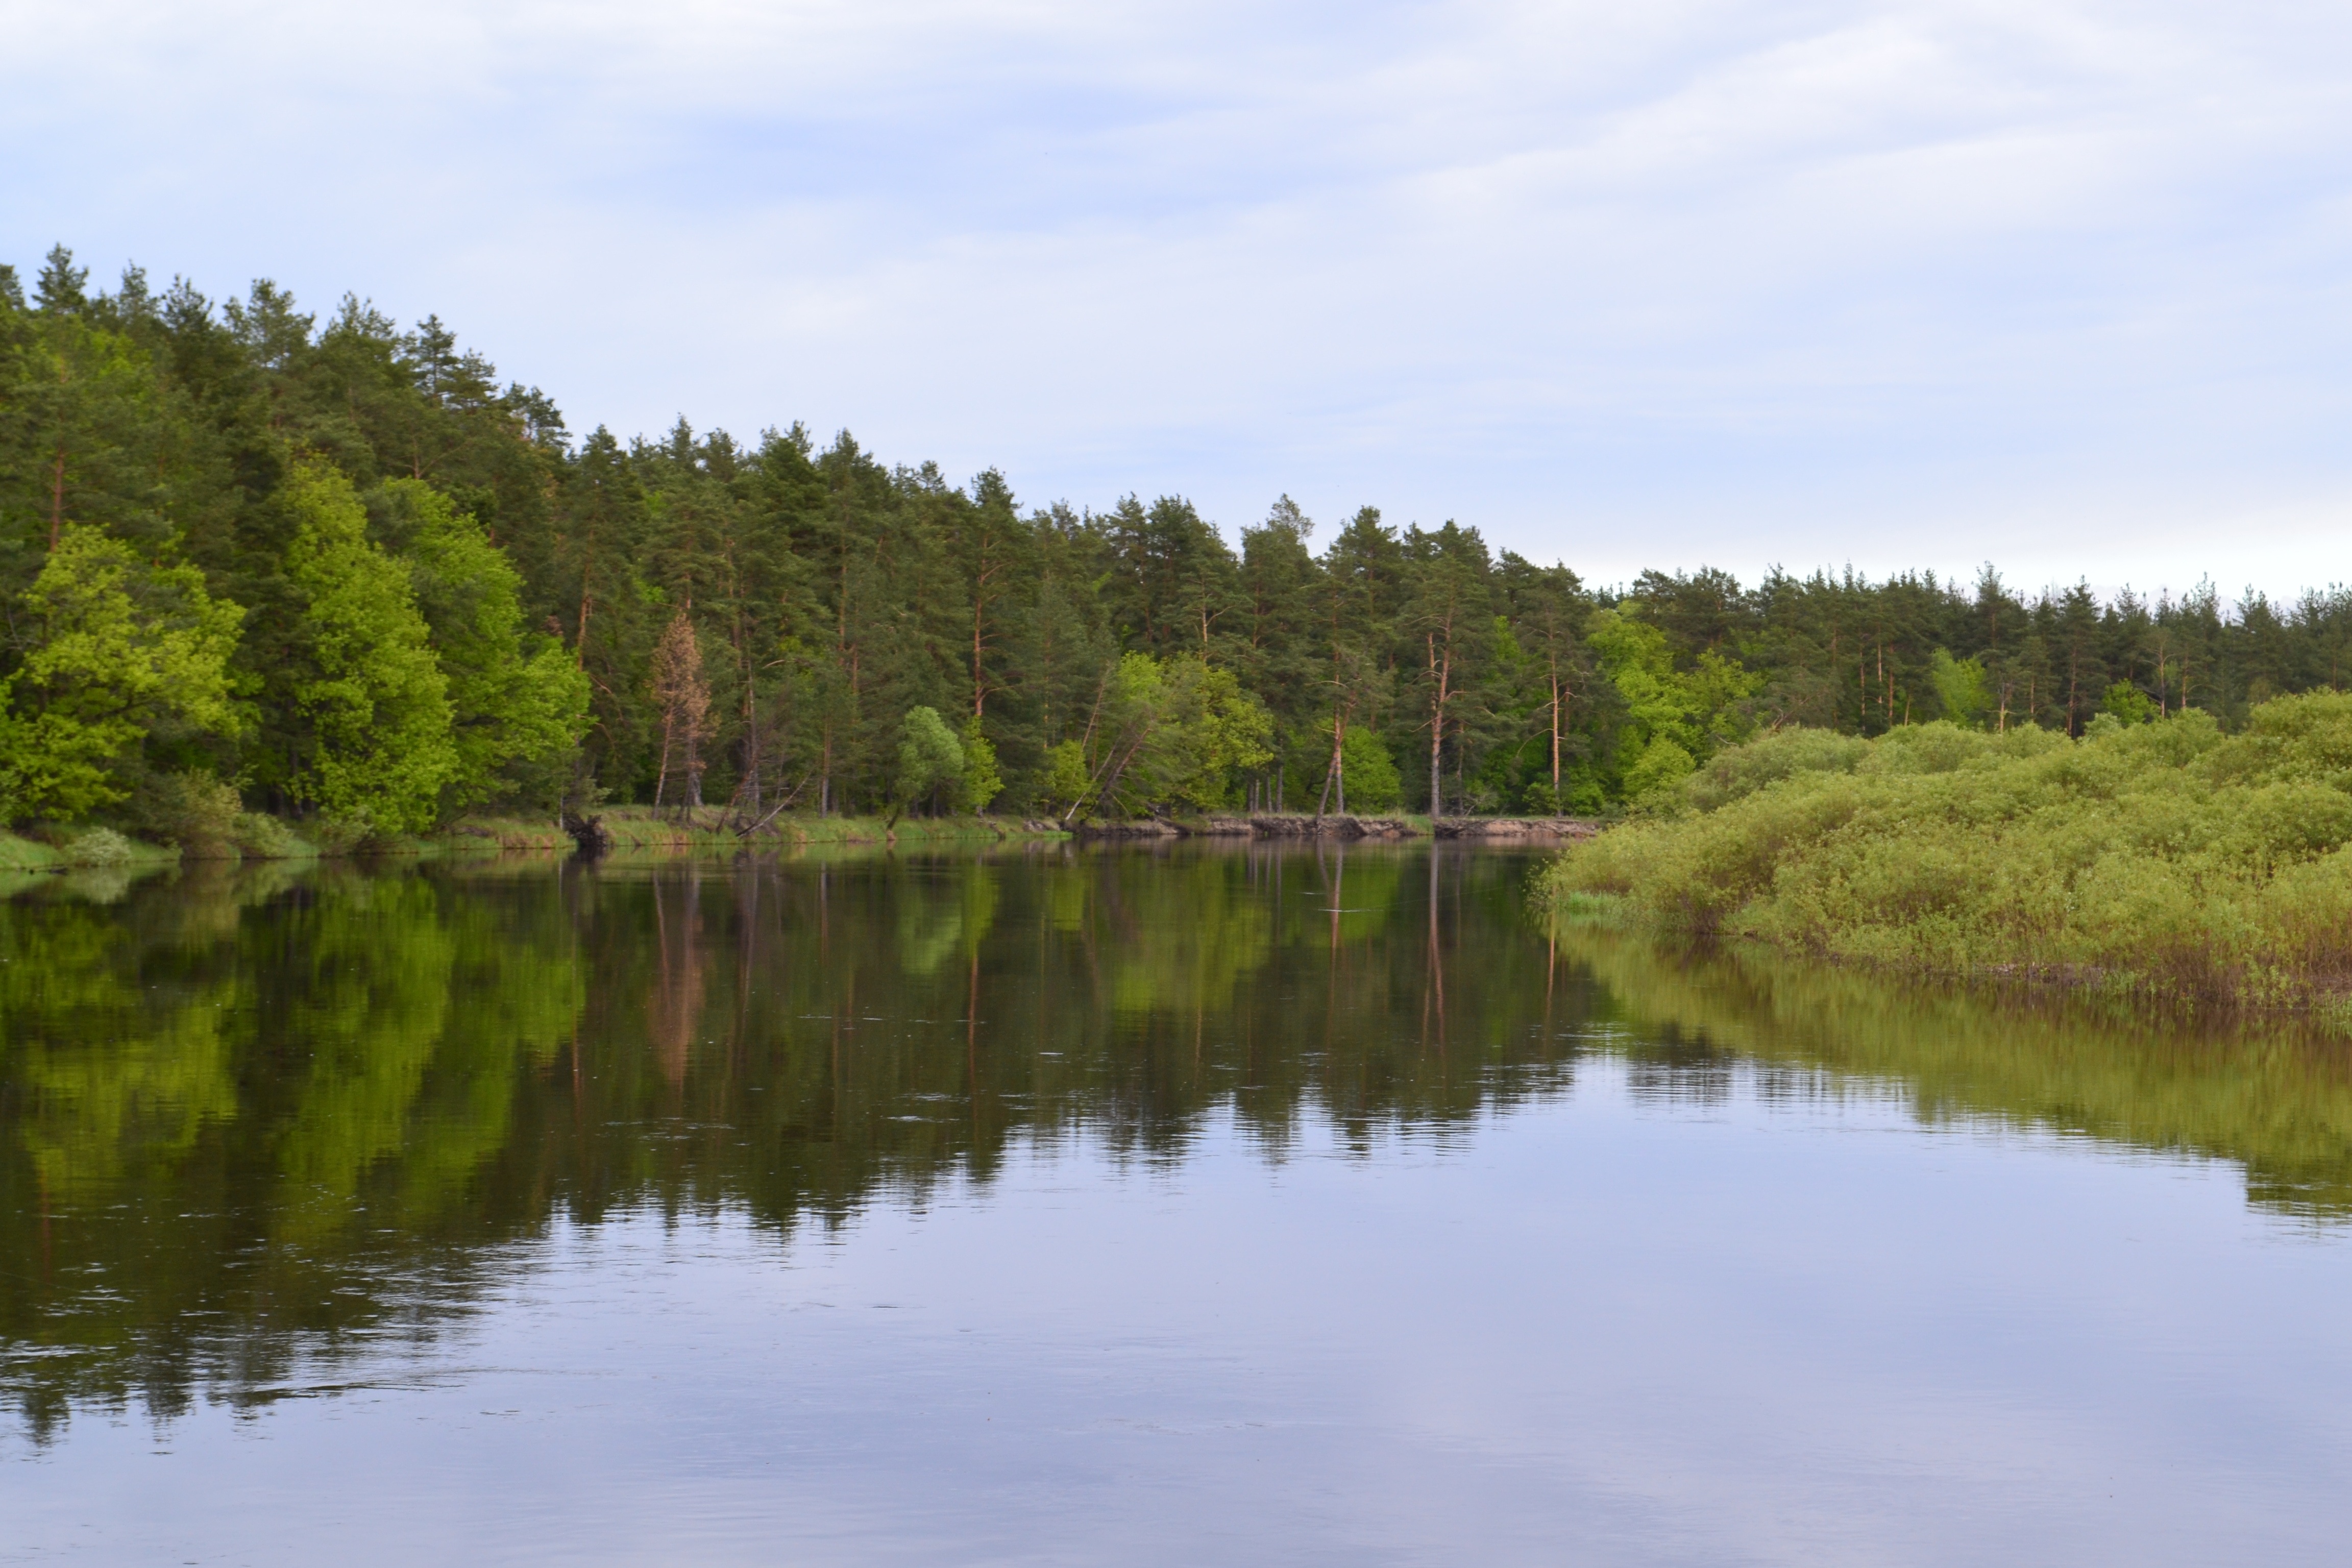
tree, water, forest, marsh, wilderness, lake, river, pond, reflection, reservoir, waterway, body of water, bank, wetland, floodplain, habitat, loch, ecosystem, tarn, fish pond, natural environment, meschera